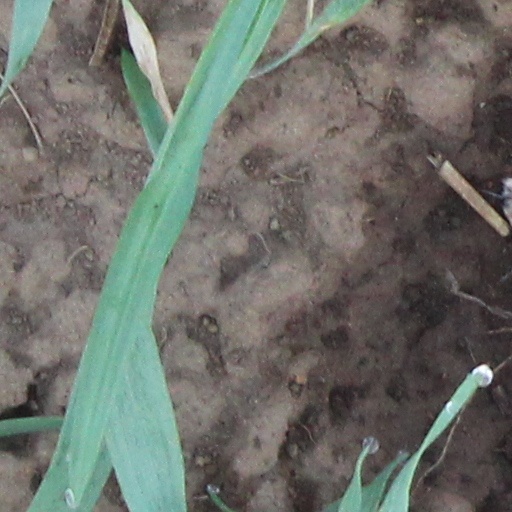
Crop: wheat